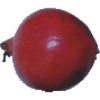
Label: Pomegranate 1